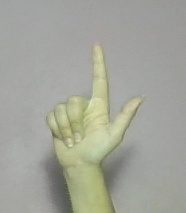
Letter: laam